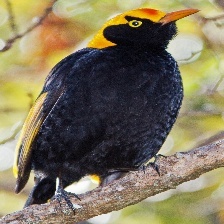
Species: REGENT BOWERBIRD
Scientific name: SERICULUS CHRYSOCEPHALUS